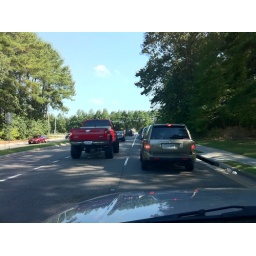
To think up the road is a cop sitting in his car watching the traffic backup...